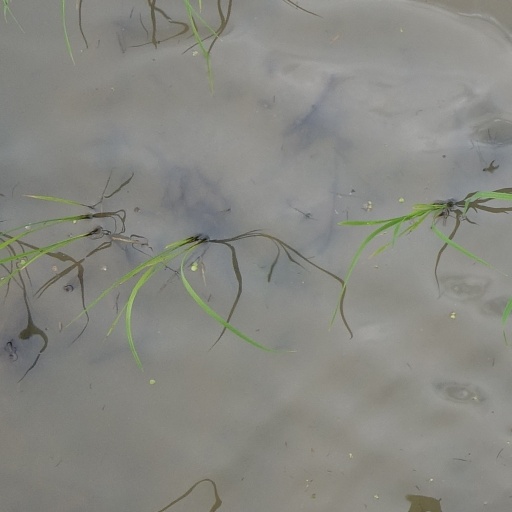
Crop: rice